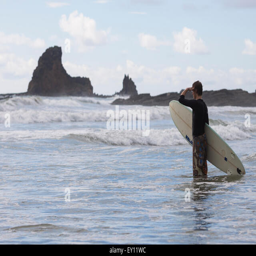
surfer looking at the sea with person on the background